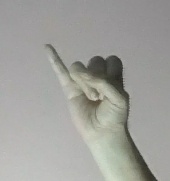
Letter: meem